María Cayetana de Silva, 13th Duchess of Alba

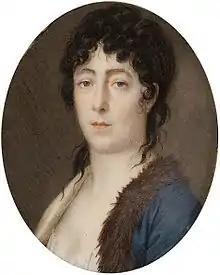
The 13th Duchess of Alba, c. 1805 (Museo del Prado, Madrid)

María del Pilar Teresa Cayetana de Silva y Silva-Bazán, 13th Duchess of Alba, GE (10 June 1762 – 23 July 1802), was a Spanish aristocrat and a popular subject of the painter Francisco de Goya.